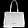
Label: Bag